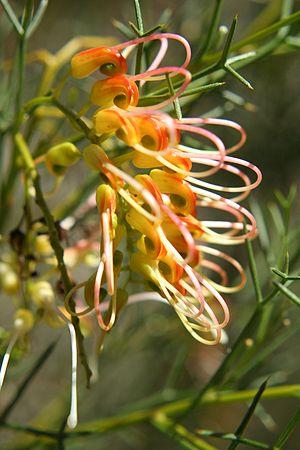
Grevillea dielsiana est un arbuste de la famille des Proteaceae endémique à la région de Geraldton en Australie-Occidentale. Il atteint généralement entre 0,6 et 2 m de hauteur. Les fleurs sont de couleur variée le rose, le rouge, l'orange et le jaune étant les couleurs observées au sein de son aire de répartition naturelle.